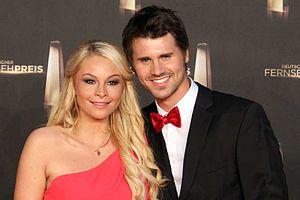
Thore Schölermann est un acteur allemand surtout connu pour son rôle dans le soap opera Verbotene Liebe depuis le 27 novembre 2006 sur la chaine Das Erste. Il y incarne Christian Mann, le petit ami d'Oliver Sabel.